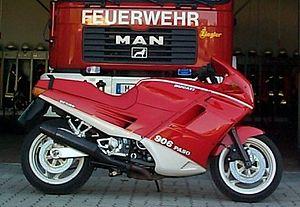
La Paso est un modèle de moto sportive, produit par la firme italienne Ducati.